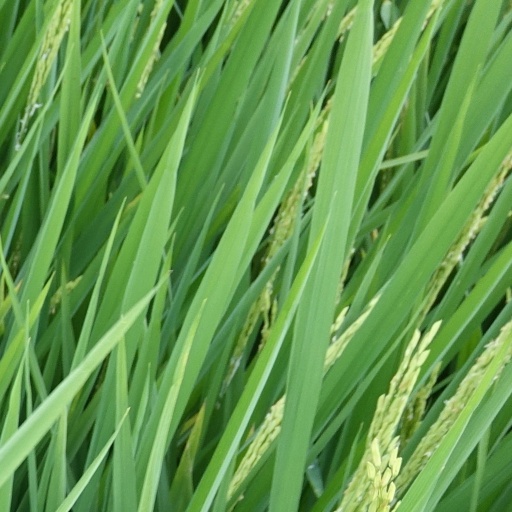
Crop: rice